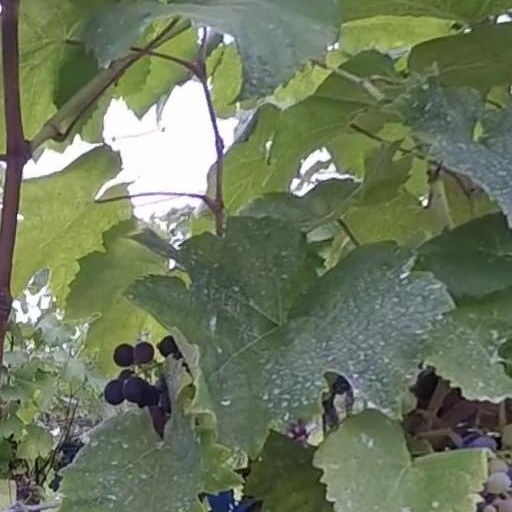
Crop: grape